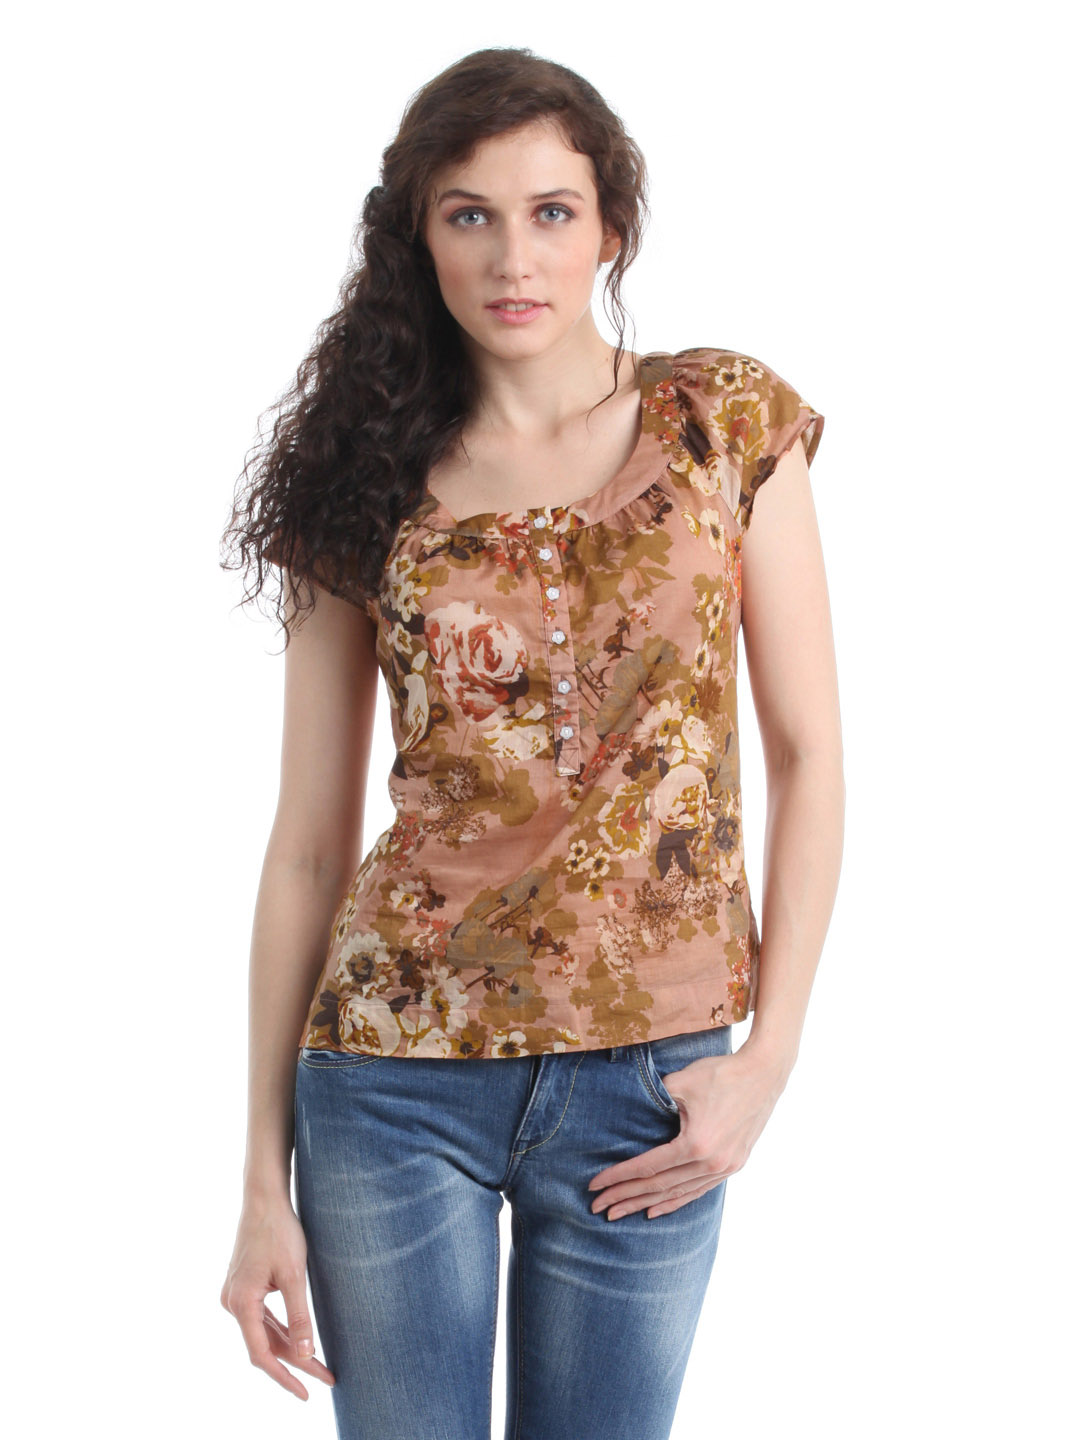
Myntra Women Multi Coloured Printed Top
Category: Apparel / Topwear / Tops
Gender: Women
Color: Peach
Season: Summer 2012
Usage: Casual